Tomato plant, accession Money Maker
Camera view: bottom (45 deg); turntable rotation: 120 degrees
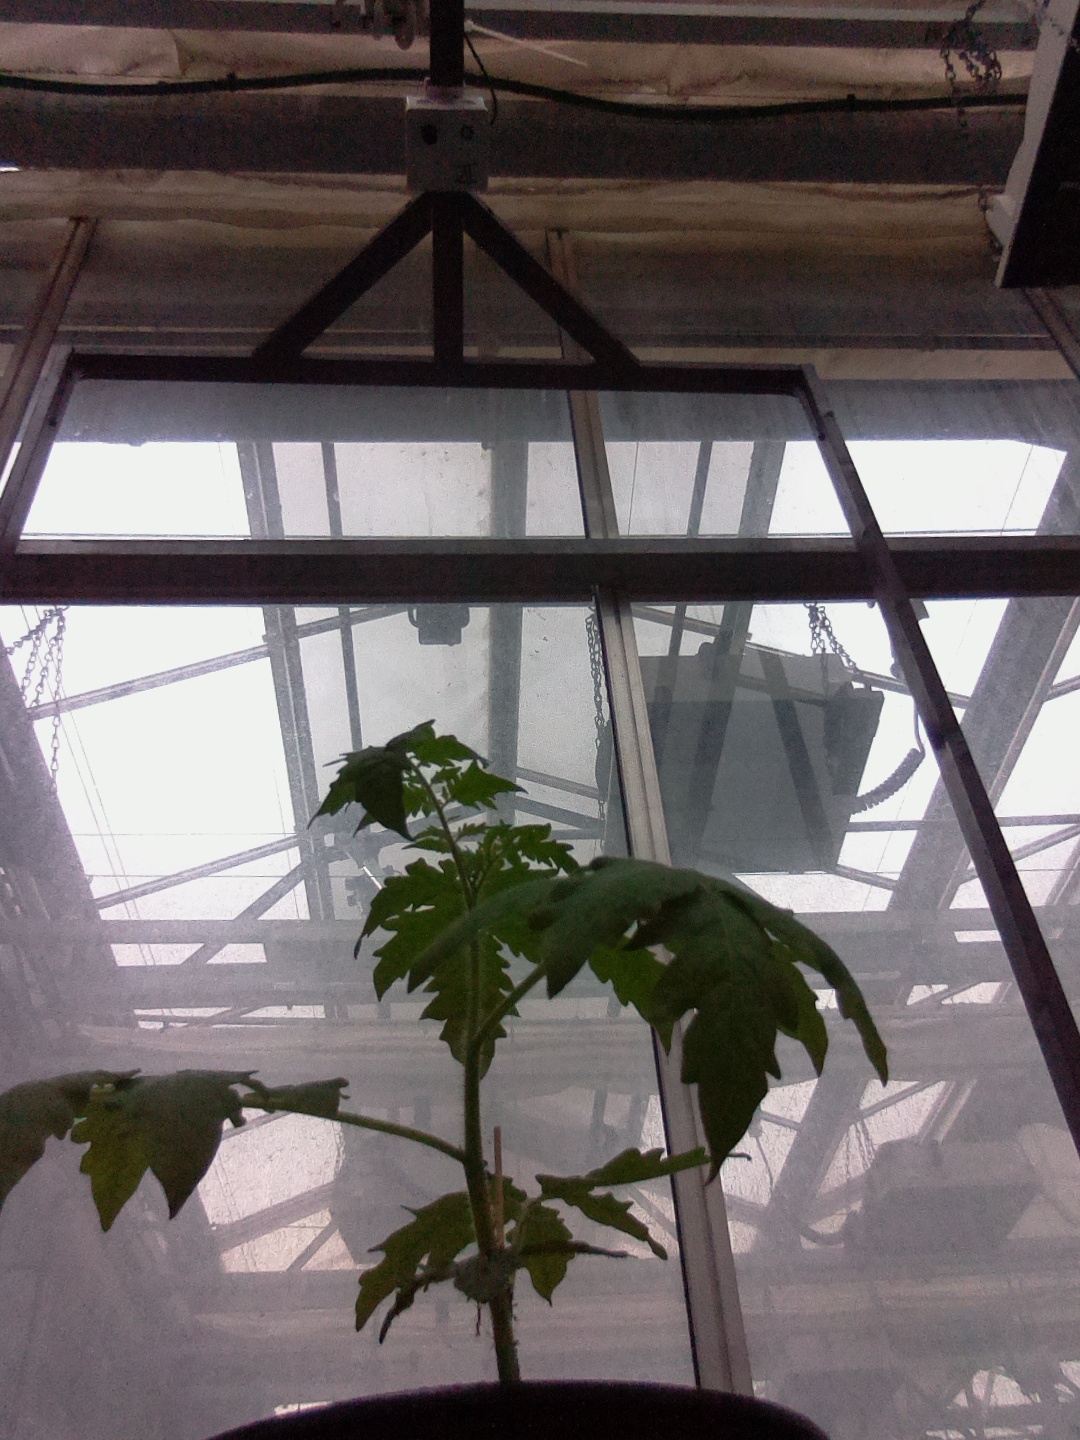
BBCH growth stage 13: 6 of true leaves visible